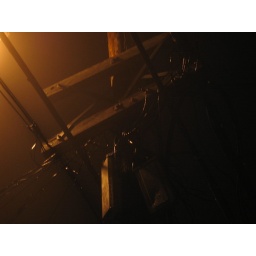
telephone pole in a foggy night